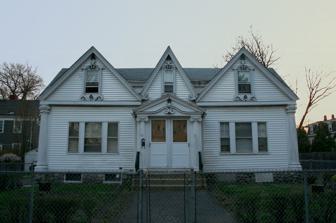
Building: Thayer House (Newton, Massachusetts)
Country: United States of America
Year built: 1865
Historic house in Massachusetts, United States United States historic place Thayer House U.S. National Register of Historic Places Show map of Massachusetts Show map of the United States Location 17 Channing St., Newton, Massachusetts Coordinates 42°21′26″N 71°11′19″W / 42.35722°N 71.18861°W / 42.35722; -71.18861 Built 1865 Architectural style Gothic Revival , Carpenter Gothic MPS Newton MRA NRHP reference No. 86001893 Added to NRHP September 04, 1986 The Thayer House is a historic house at 17 Channing Street in Newton, Massachusetts , USA.  It was listed on the National Register of Historic Places in 1986. Description The 1 + 1 ⁄ 2 -story wood-frame house was built c. 1860, and is an unusual combination of Carpenter Gothic and Second Empire styling.  The front facade has three steeply-pitched gables clad in flushboarding, and the gable windows are framed in scroll-sawn decorations.  The house corners have rounded corner pilasters, and the main entrance is framed by Ionic columns and topped by a low-pitch gable with more scroll-sawn woodwork.  A mansard-roofed addition extends from the rear of the house. History By 1869, the neighborhood around Channing Street was developed into house lots on land belonging to Phineas A Johnson, a cabinetmaker . Local Newton resident, developer, and businessman Joseph N. Bacon and Watertown resident Luke Forbes both bought and subdivided Johnson's land creating the neighborhood located on and around Channing Street. Until 1878, when it was incorporated as a city street, Channing Street was known as Linden Street and the neighborhood was built to serve bustling Newton Corner with its convenient rail transportation to Boston. With the exception of 34 Channing Street, an early 20th-century Colonial Revival building, the historic homes along Channing Street were all built within roughly a ten-year period between 1860 and 1870. Historically, the structure is important for its contribution to the architectural history of Newton as a locally distinctive combination of historic architectural styles (Gothic Revival and Second Empire), as the residence of local merchant Stephen O. Thayer, and as a contributing element in the 19th century character of Channing Street. The property is also historically associated with the development of Newton Corner during the late 19th century as a desirable urban village residence in proximity to railroad transportation to Boston. See also National Register of Historic Places listings in Newton, Massachusetts References